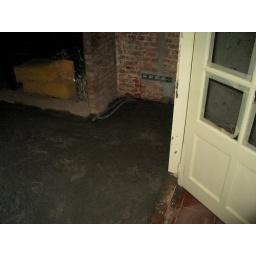
Vervanging van de houten draagvloer door een welfsel in potten en balken met betonnen druklaag.